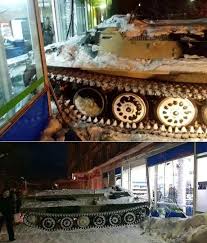
Label: MT_LB